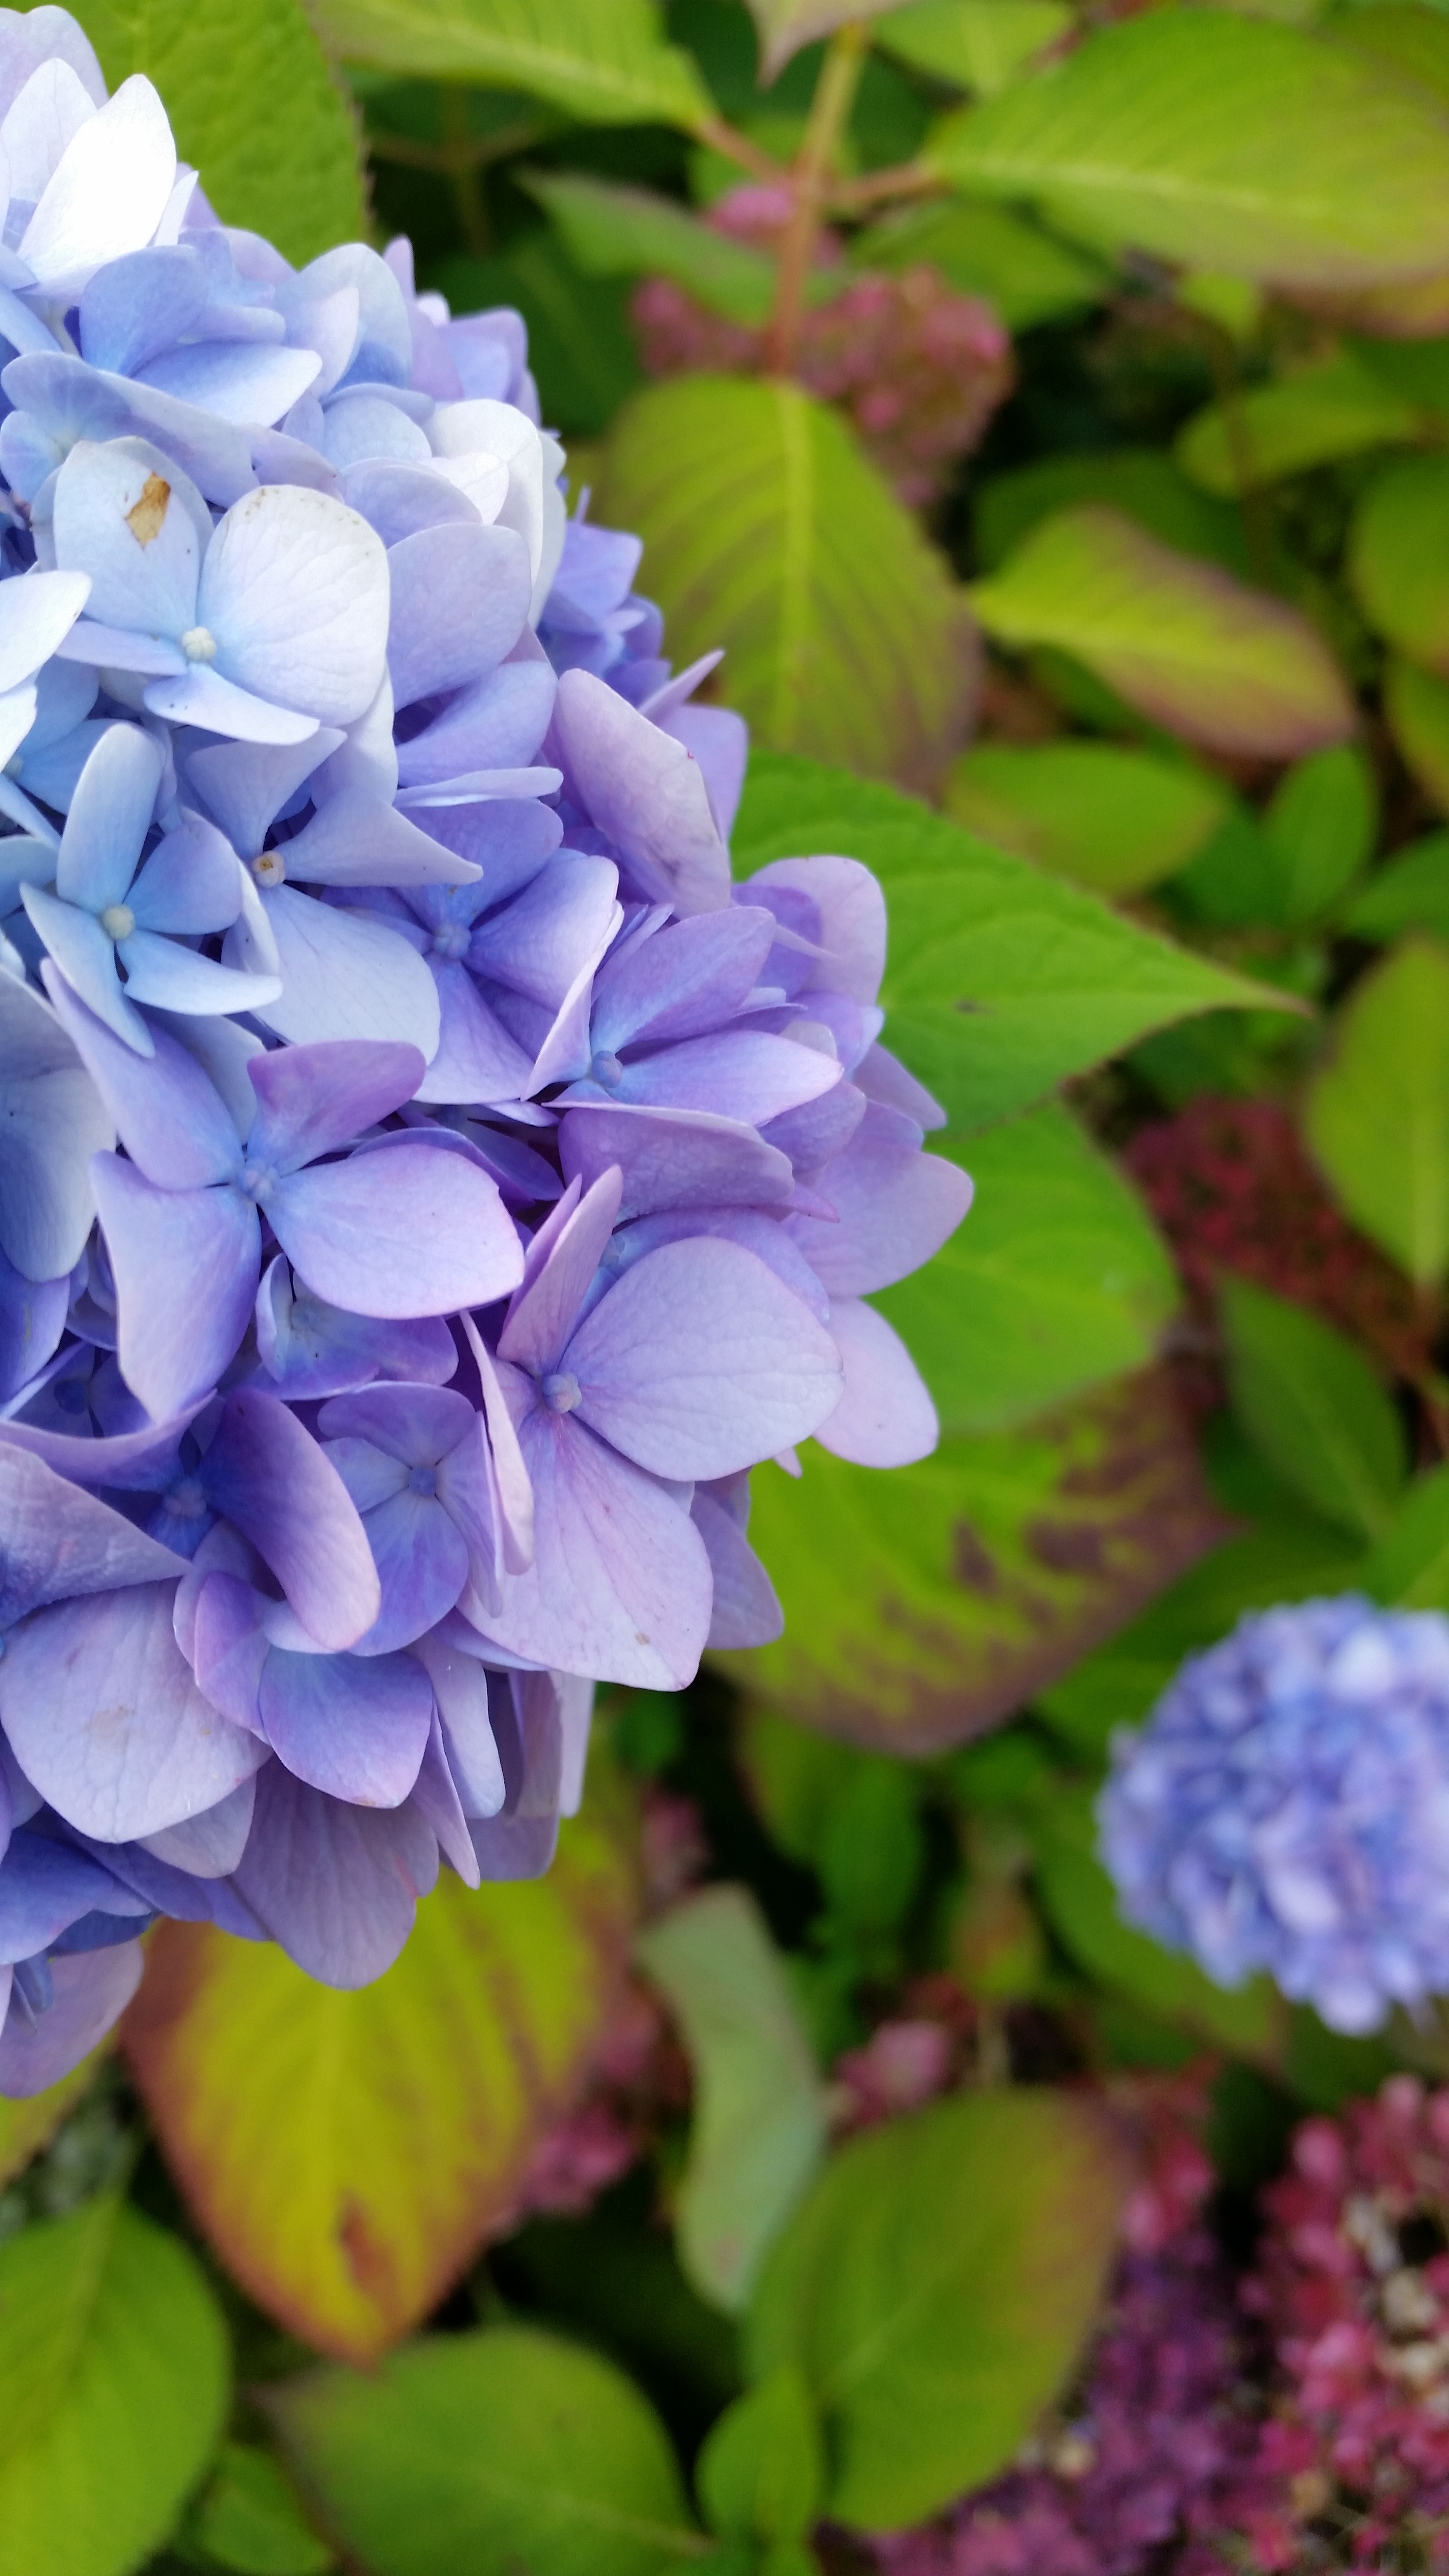
blossom, plant, flower, purple, petal, bloom, botany, blue, flora, hydrangea, wildflower, flowering plant, hydrangeaceae, cornales, land plant, hydrangea serrata